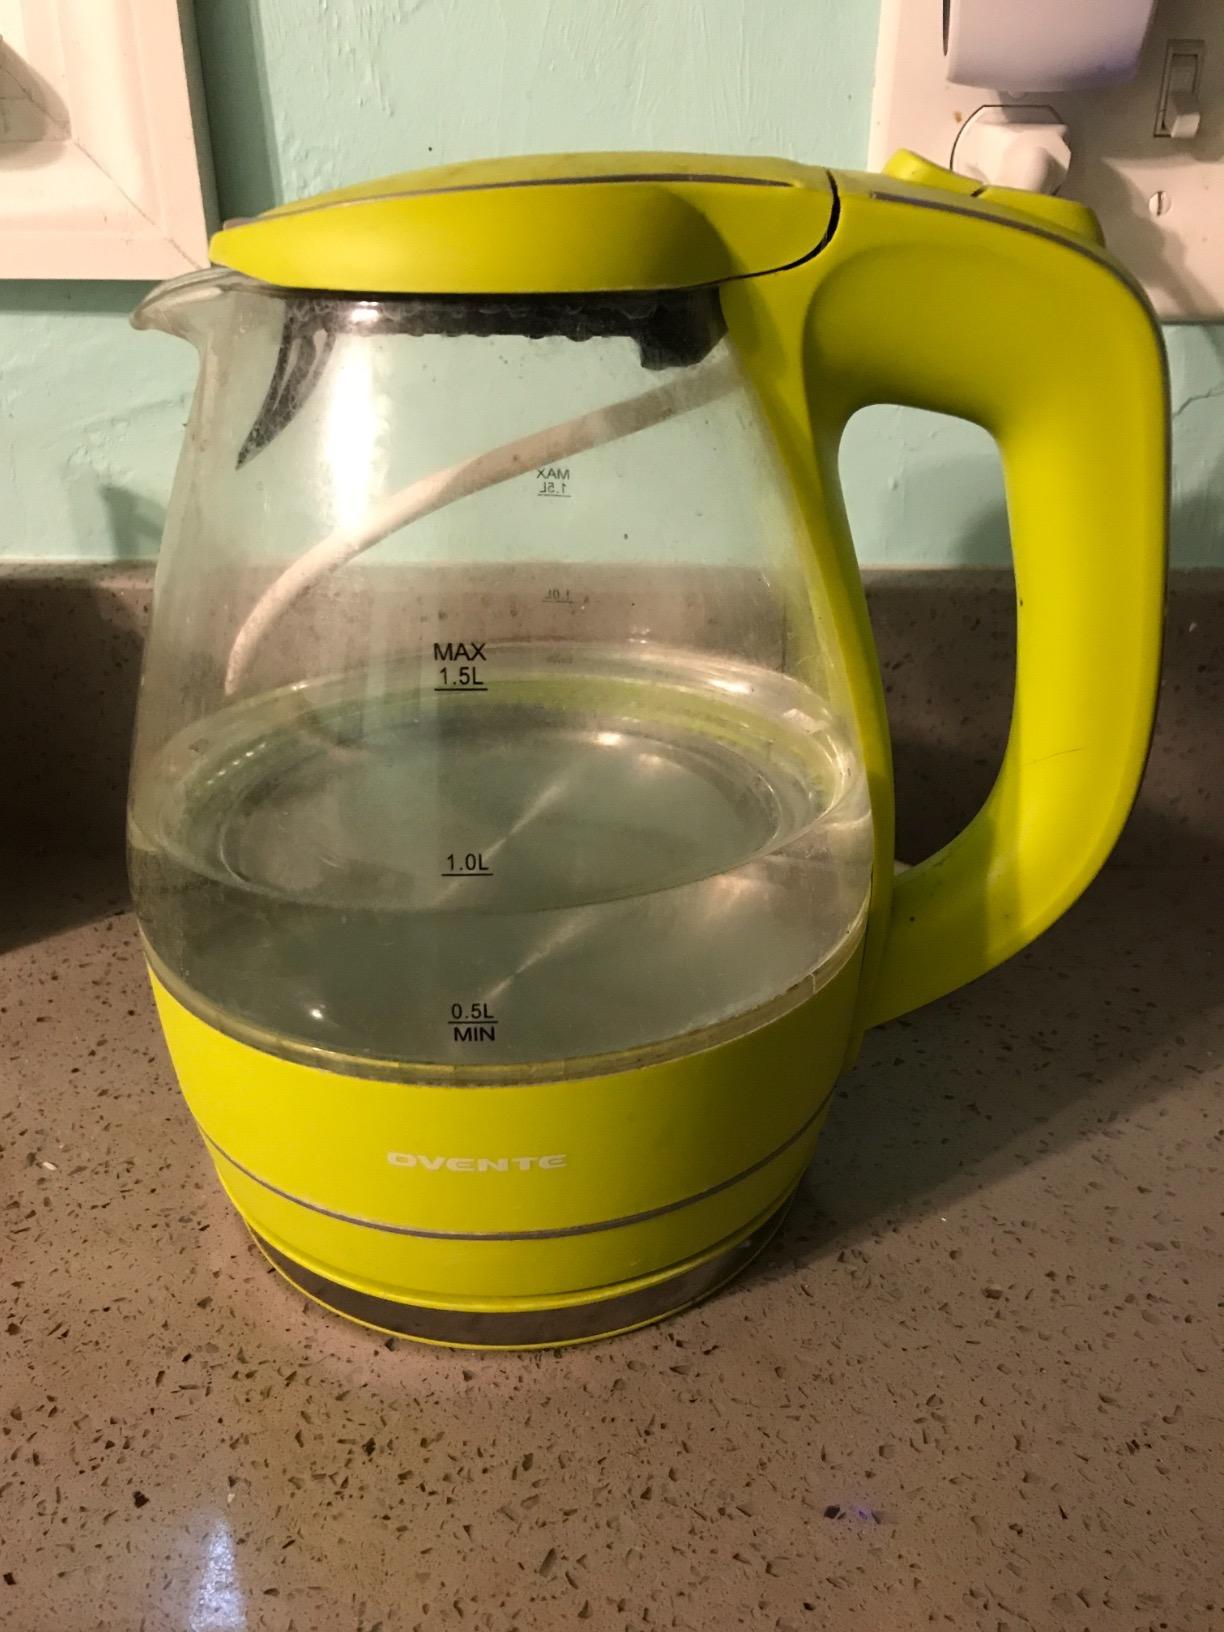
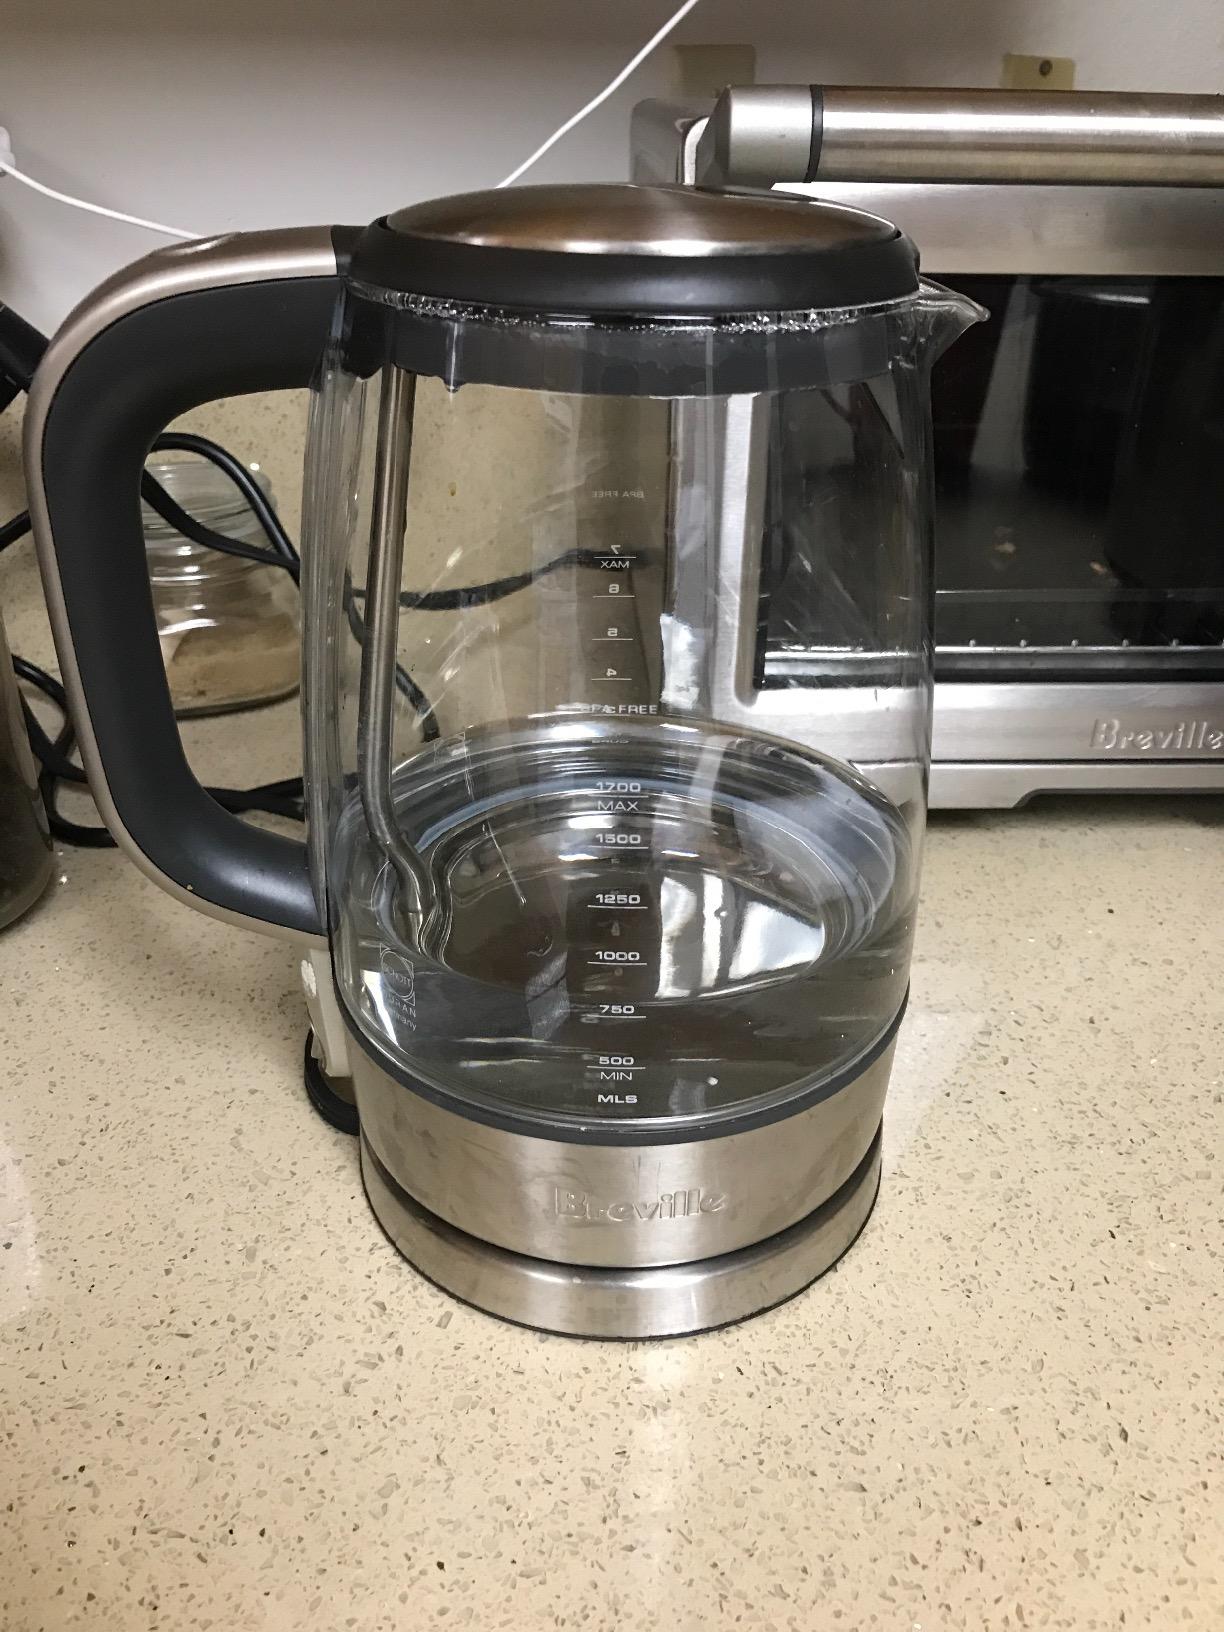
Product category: items_kettle
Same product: no